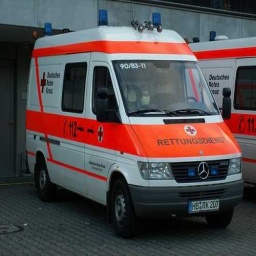
Label: ambulance